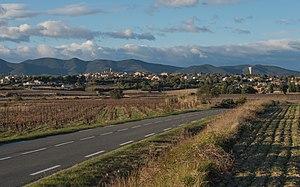
Autignac, Hérault, France.
Autignac est une commune française située dans le département de l'Hérault en région Occitanie.